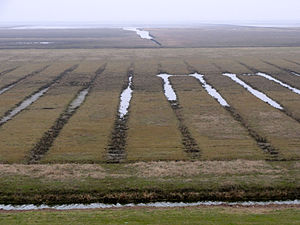
Grøbling
Grøblet område med kveller i Groningen.
Grøbling er en teknik, som bruges til indvinding af land ved Vadehavet. Langs slikgårde graves vinkelret på kysten parallelle render og grøfter, der hjælper overskydende vand til at løbe af vaden. På den måde kan man opnå større områder, som kun dækkes af vand i mindre grad, så tilført materiale kan nå at bundfældes. Den enkelte rende kaldes for en grøble, og det højereliggende areal mellem to render kaldes en ager. Disse grøbler kan være ca. ⅓ m dybe op til 2 meter brede og anlægges med en indbyrdes afstand på 3-4 m eller mere. Den klæg, der er gravet op, bliver lagt på den mellemliggende ager. Dernæst må man vente på, at grøblen fyldes med klæg igen, som så atter graves op og så fremdeles. På denne måde opnås, at agrene efterhånden kommer til at ligge højere end normalt højvande.